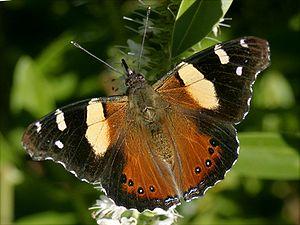
Vanessa itea est une espèce de papillons migrateurs de la famille des Nymphalidae de la sous-famille des Nymphalinae et du genre Vanessa qui réside en Australie et en Nouvelle-Zélande.
Le genre Vanessa regroupe des espèces de lépidoptères de la famille des Nymphalidae, de la sous-famille des Nymphalinae et de la tribu des Nymphalini.